Public housing estates in Tin Shui Wai

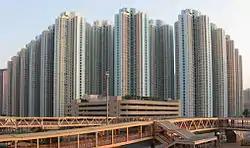
Tin Fu Court

Tin Fu Court is a HOS court in Tin Shui Wai, located near Tin Yan Estate, Tin Yuet Estate and Tin Yat Estate. It comprises 16 Concord-type, 41-storeyed blocks completed in 2001 and 2007 respectively.